Doyle Money Shaw

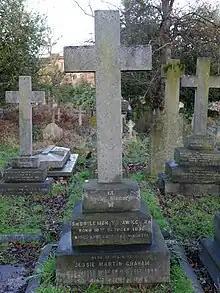
Funerary monument, Brompton Cemetery, London

Inspector-General of Hospitals and Fleets Sir Doyle Money Shaw (10 October 1830 – 30 September 1918) was a Scottish physician and Royal Navy officer.